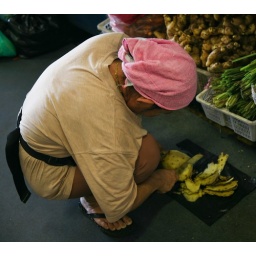
fruit shopping before heading off, in the car we rented, to Gomantong caves